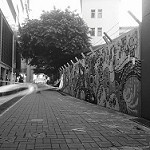
Scene: Outdoor